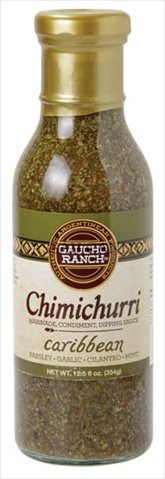
Item Name: Gaucho Ranch Chimichurri Caribbean Sauce 12.5 OZ (Pack of 6)
Value: 6.0
Unit: Count

Price: 40.47